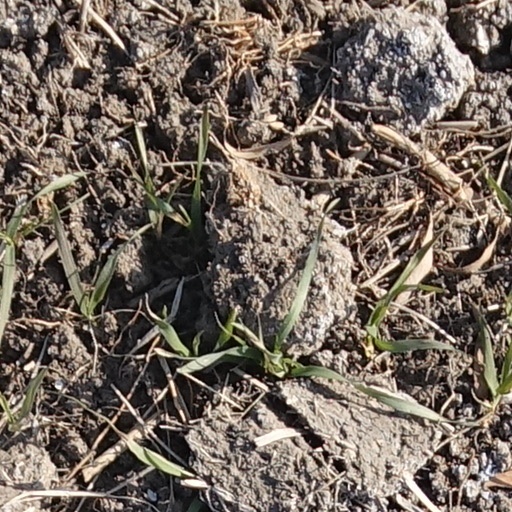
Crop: wheat